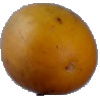
Label: Cucumber Ripe 2